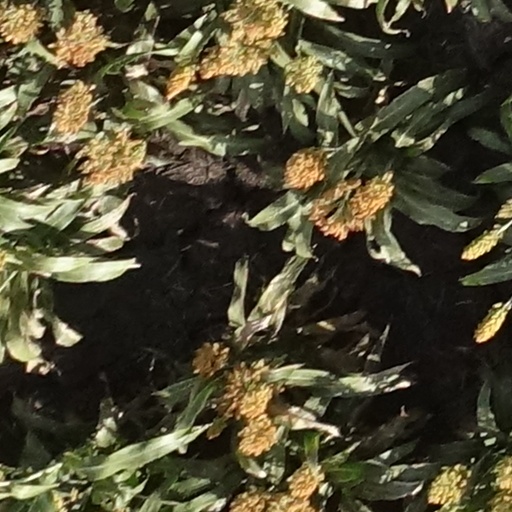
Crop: sorghum